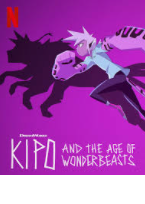
Portrait style: Cartoon Portrait